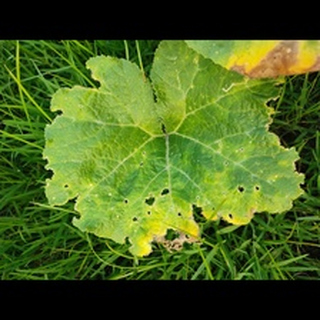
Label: pumpkin_powdery_mildew